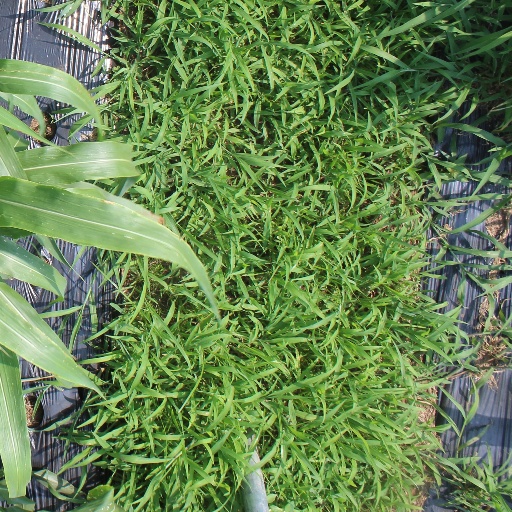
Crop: sorghum